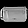
Label: Bag